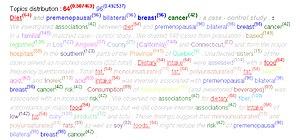
Visualisation du résumé d'un article scientifique traité par topic model. L'intensité de la couleur varie selon la probabilité d'appartenir au topic en question.
En apprentissage automatique et en traitement automatique du langage naturel, un topic model est un modèle probabiliste permettant de déterminer des sujets ou thèmes abstraits dans un document.